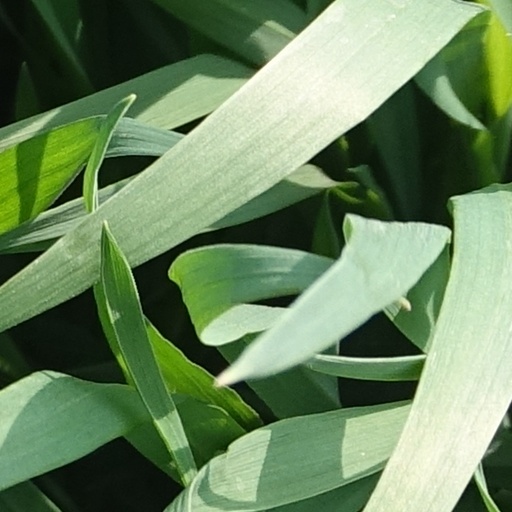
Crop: wheat